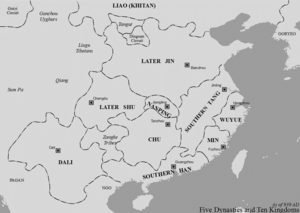
La dynastie des Jin postérieurs ou Hou Jin régna en Chine de 936 à 947 lors de la période des Cinq Dynasties. Elle fut précédée par la dynastie des Tang postérieurs et suivie par la dynastie des Han postérieurs. Il s'agit d'une dynastie d'origine turque.
La période des Cinq Dynasties et des Dix Royaumes est une ère de bouleversement politique en Chine entre 907 et 979, faisant suite à la chute de la dynastie Tang et précédant la dynastie Song. Durant cette période, cinq dynasties se succèdent rapidement dans le nord de la Chine, pendant que plus de douze États indépendants sont fondés principalement dans le sud.